Wunder (gamer)

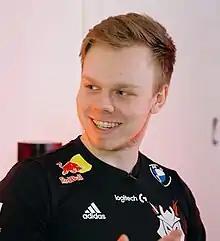
Hansen in 2021

Martin Nordahl Hansen, better known as Wunder, is a Danish professional "League of Legends" player. He began playing in the "League of Legends" European Championship (LEC) with Splyce in 2016. After two seasons with the team, he signed with G2 Esports. In his four years with the team, he won four consecutive LEC titles, was a five-time LEC All-Pro, won the 2019 Mid-Season Invitational, and was a finalist at the 2019 "League of Legends" World Championship. He was transferred to Fnatic prior to the start of the 2022 LEC season.